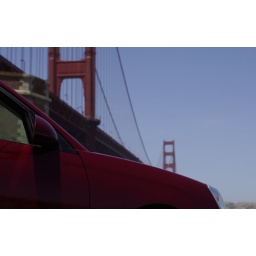
a view of the golden gate bridge with our rental car in the foreground